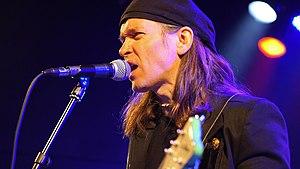
Rod Barthet photo de concert
Rod Barthet est un chanteur et guitariste français né en 1970 à Pontarlier.